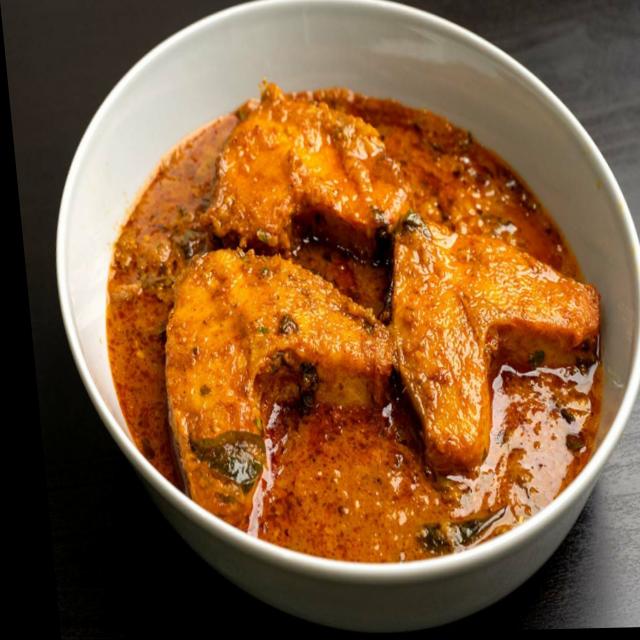
Dish: fish_curry